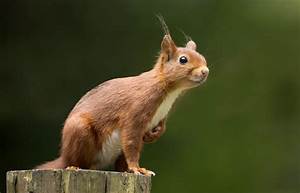
Label: scoiattolo